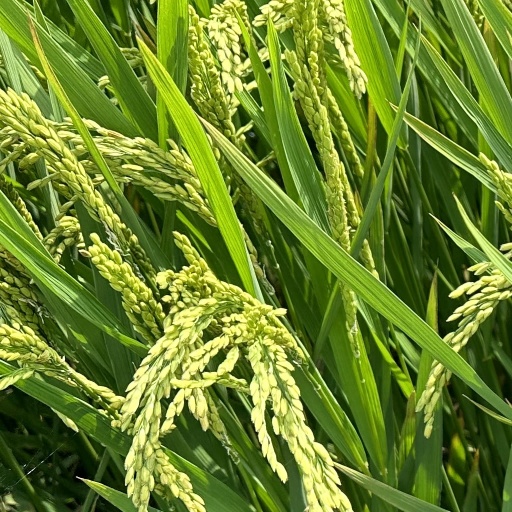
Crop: rice